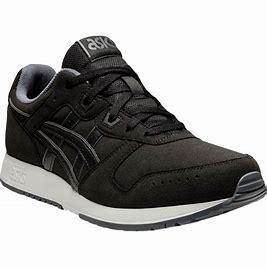
Brand: Asics
Model: Lyte Classic